María Prieto O'Mullony

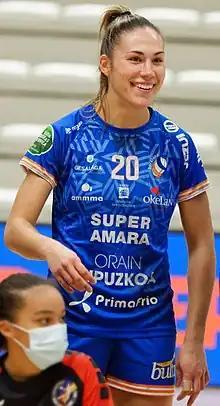
Maria Prieto O'Mullony (2021)

María Prieto O'Mullony (born 3 October 1997) is a Spanish female handballer for Caja Rural Aula Valladolid and the Spanish national team.